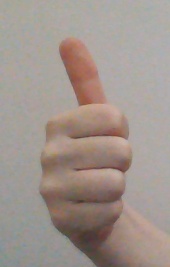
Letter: aleff